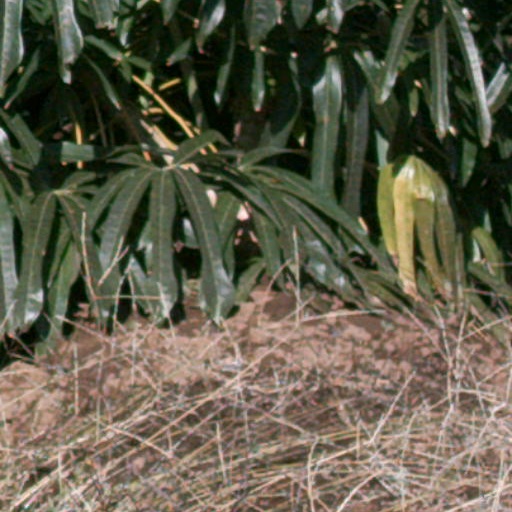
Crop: cassava